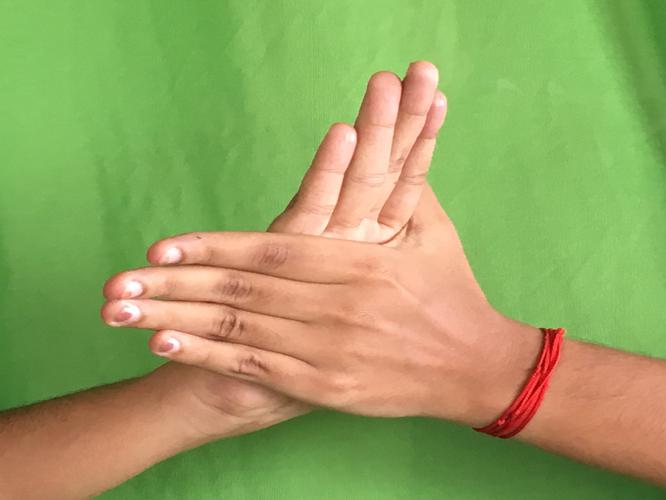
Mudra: Chakra
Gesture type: double_hand